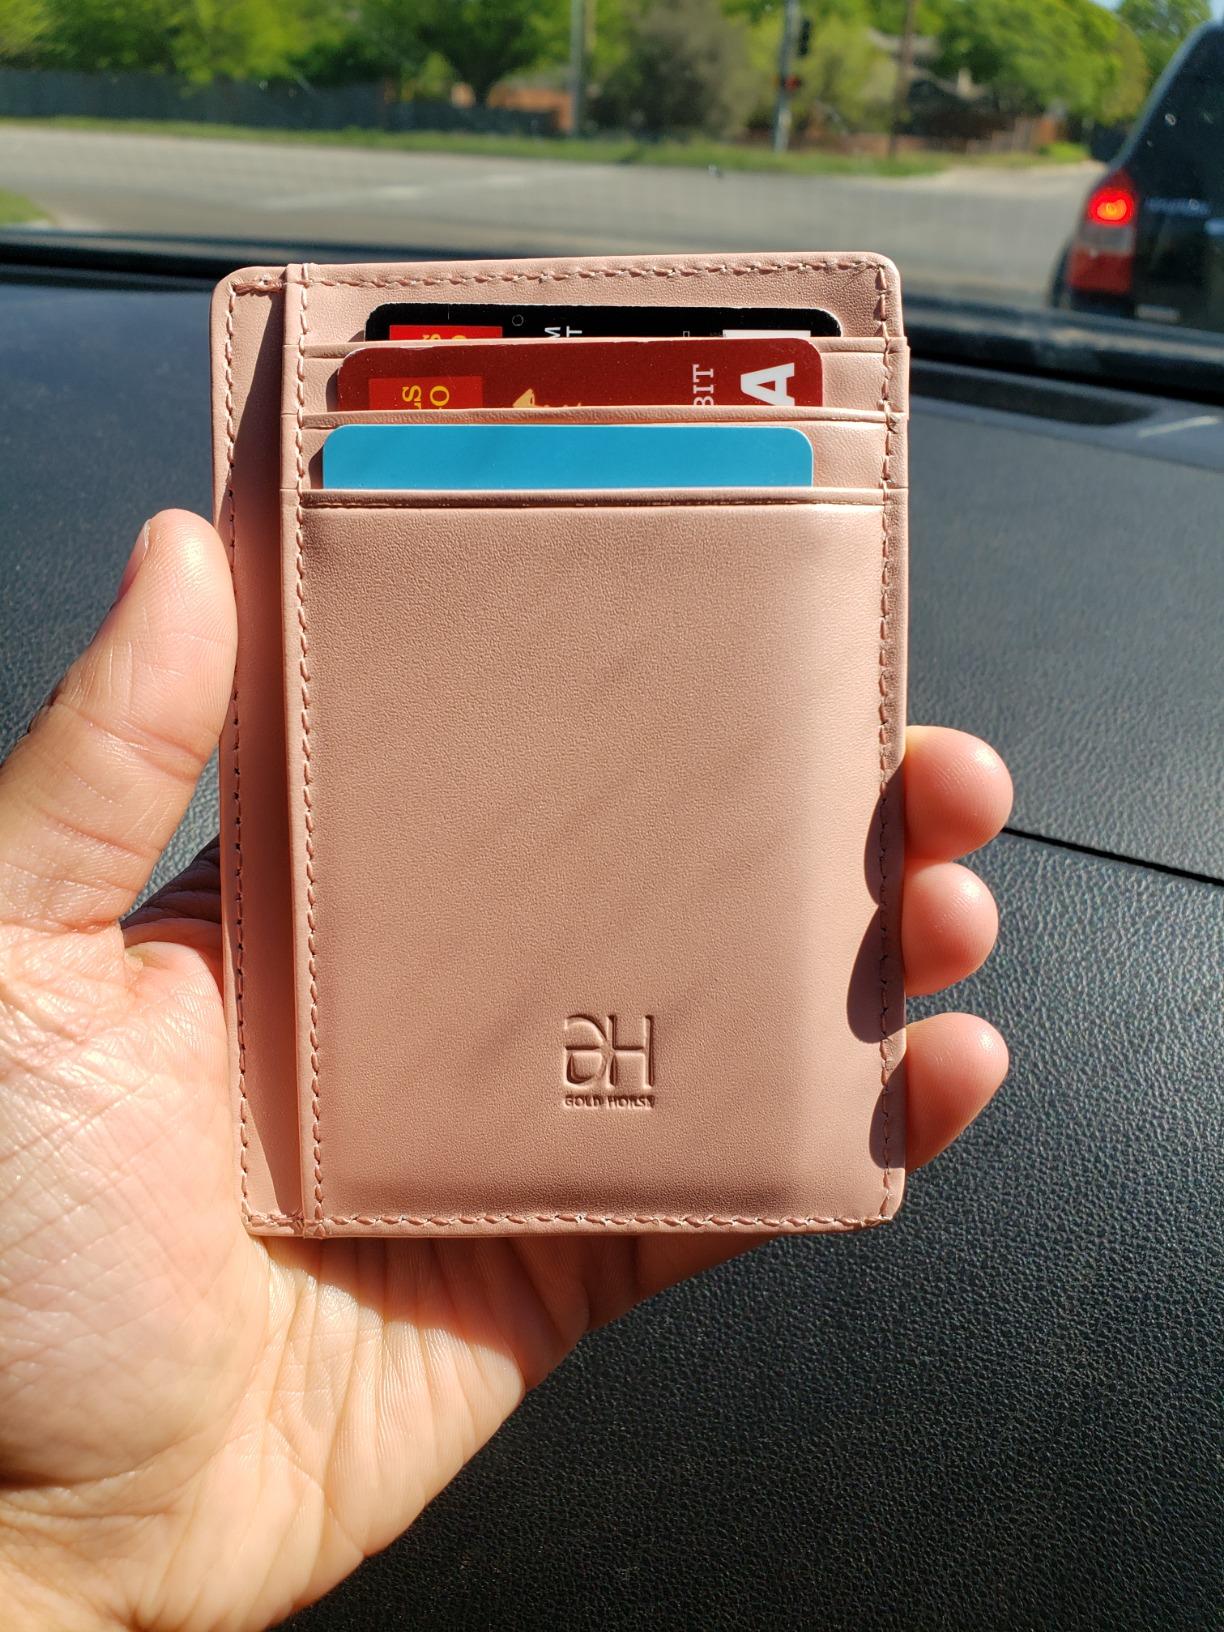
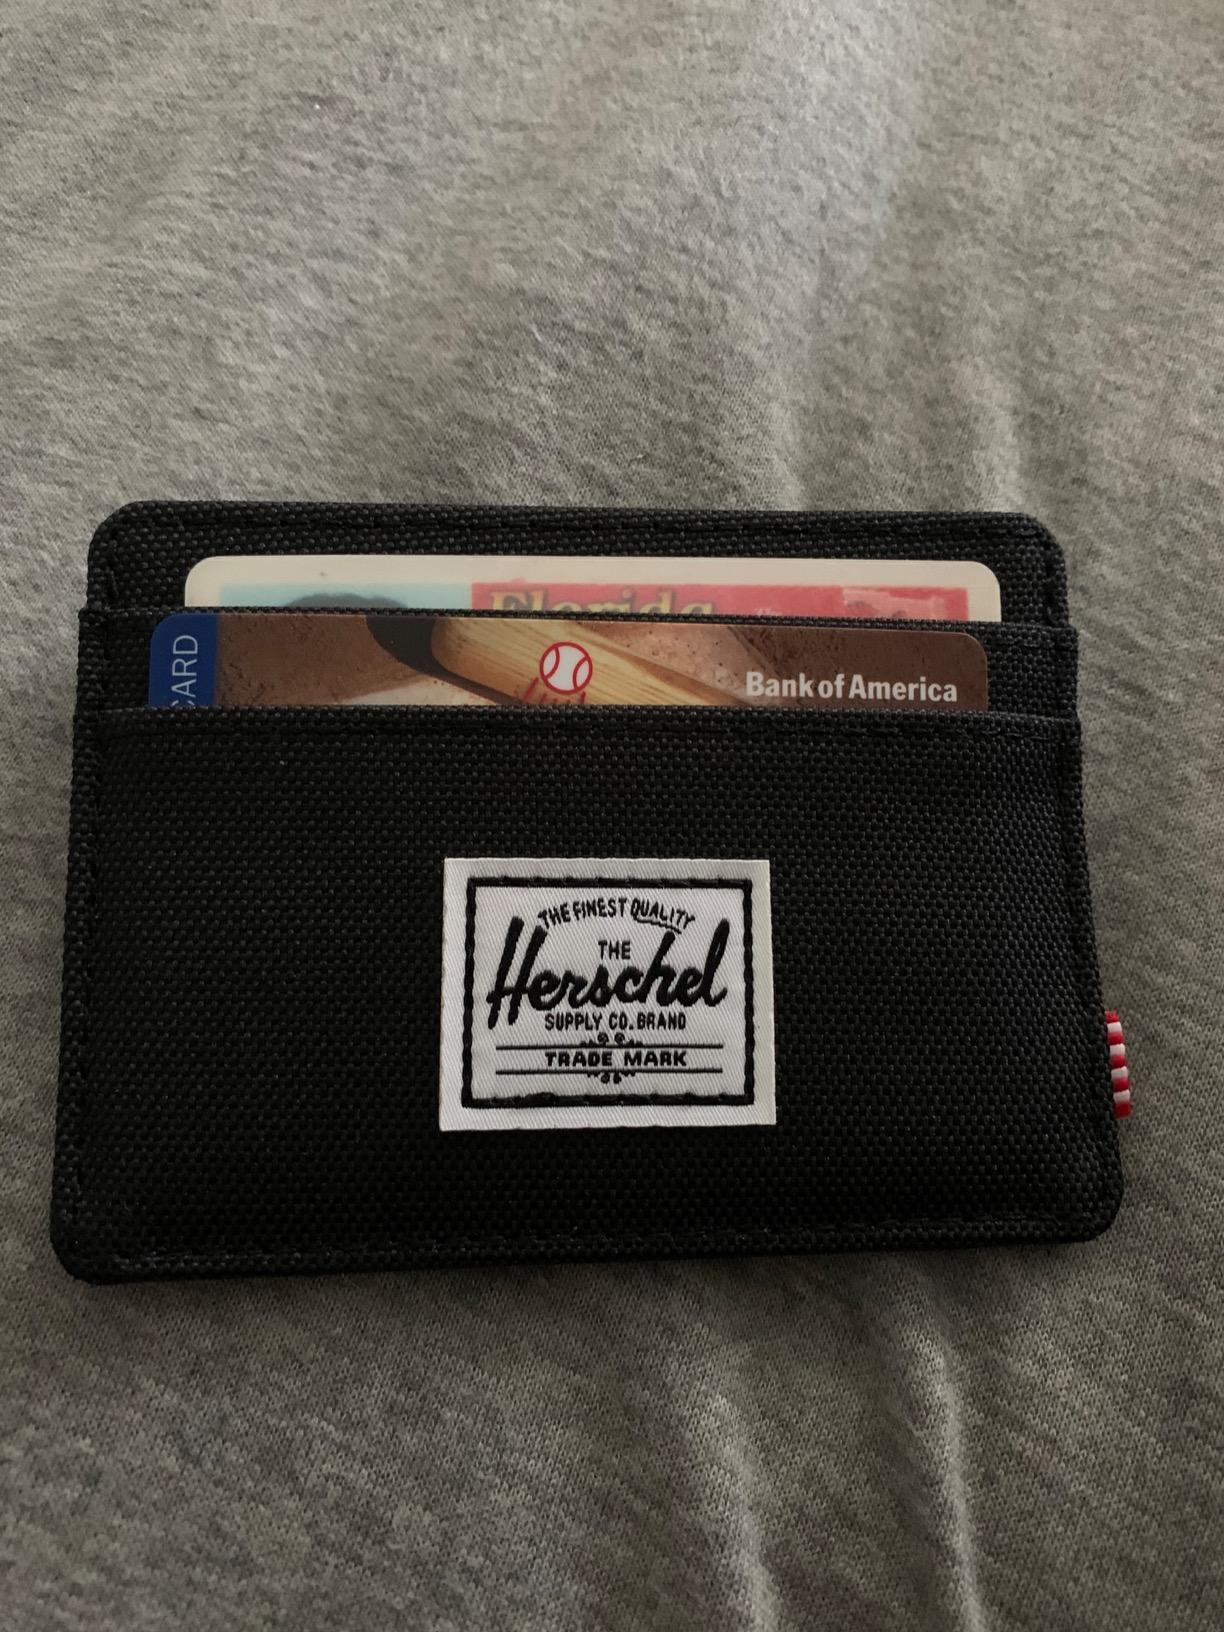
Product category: accessories_wallet
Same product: no